Theatro da Paz

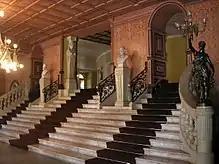
The entrance hall

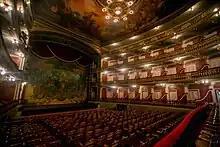
The stage

Theatro da Paz (Peace Theater) is a theater located in the Praça da República (Republic Square) on the city of Belém, capital of the state of Pará, in Brazil. It was built following neoclassical architectural lines during the golden age of rubber in Amazon Basin. It is considered the most important culture house in northern Brazil. Its name has been suggested by bishop D. Macedo Costa, who also launched the foundation stone of the theater on March 3, 1869.